Insect pheromones

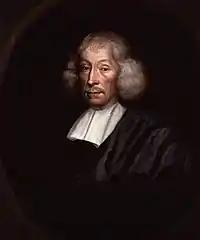
John Ray

In 1609, the English beekeeper Charles Butler observed that the sting of a bee released a liquid. This liquid attracted other bees, which then began to sting en masse. Butler thus demonstrated for the first time the effect of an alarm pheromone of bees, which was identified as isoamyl acetate in the 1960s. Butler's observation was the first to show the effect of an alarm pheromone of bees, which was identified as isoamyl acetate in the 1960s.